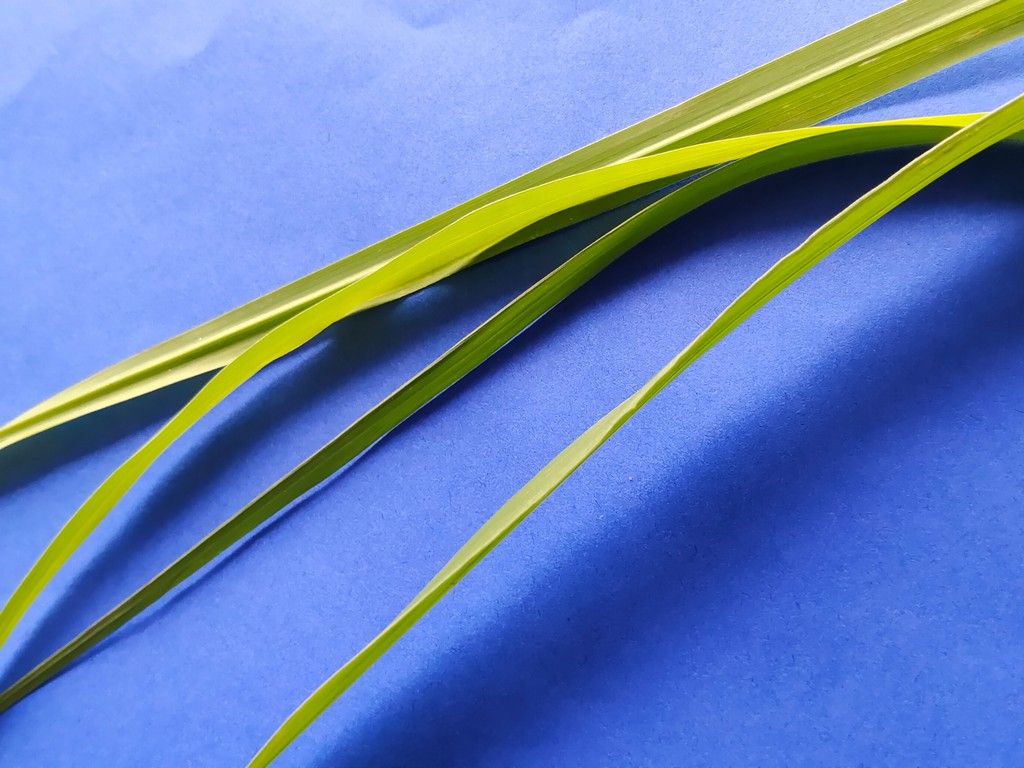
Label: Healthy